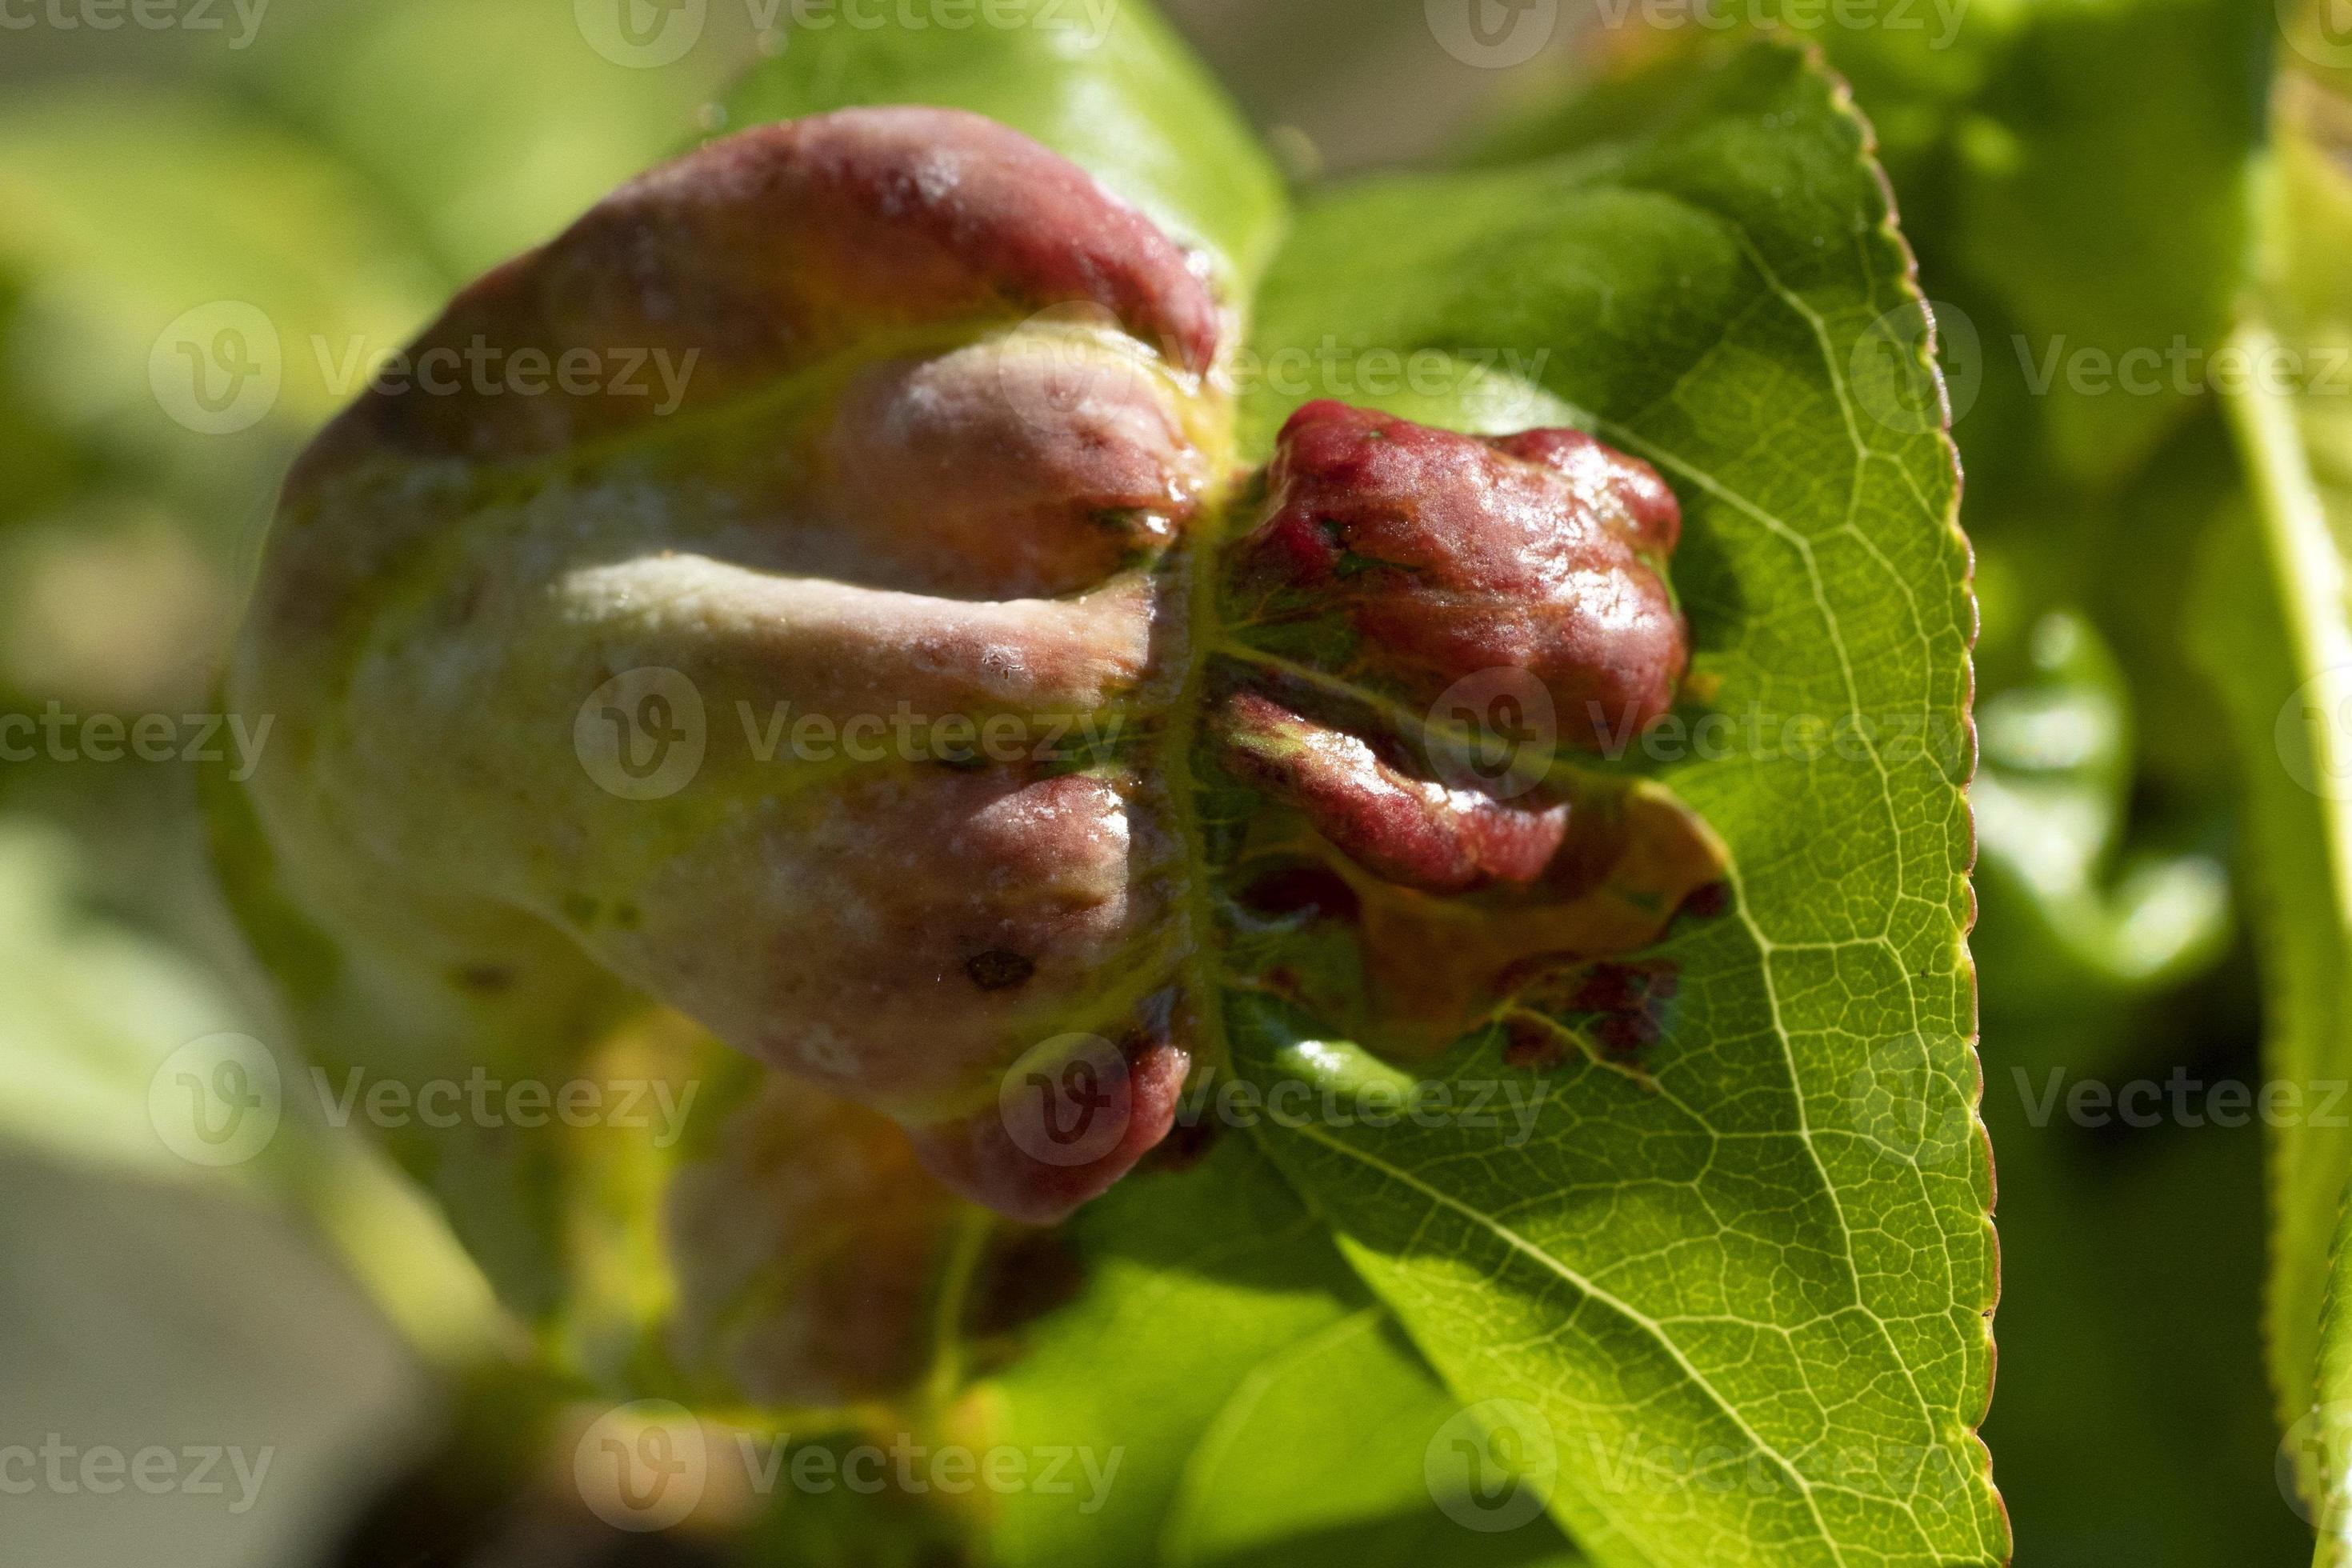
Plant: Peach
Disease: peach leaf curl